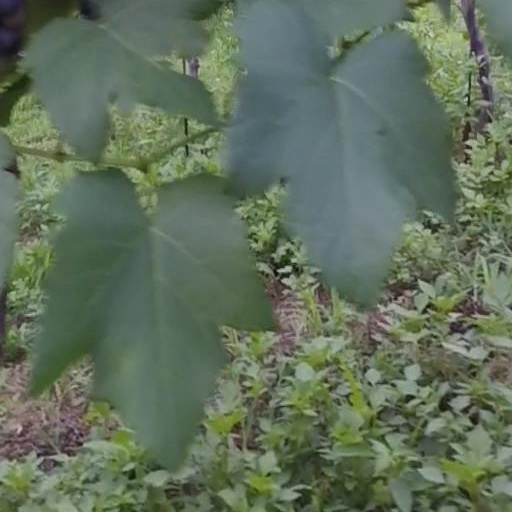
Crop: grape